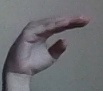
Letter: jeem